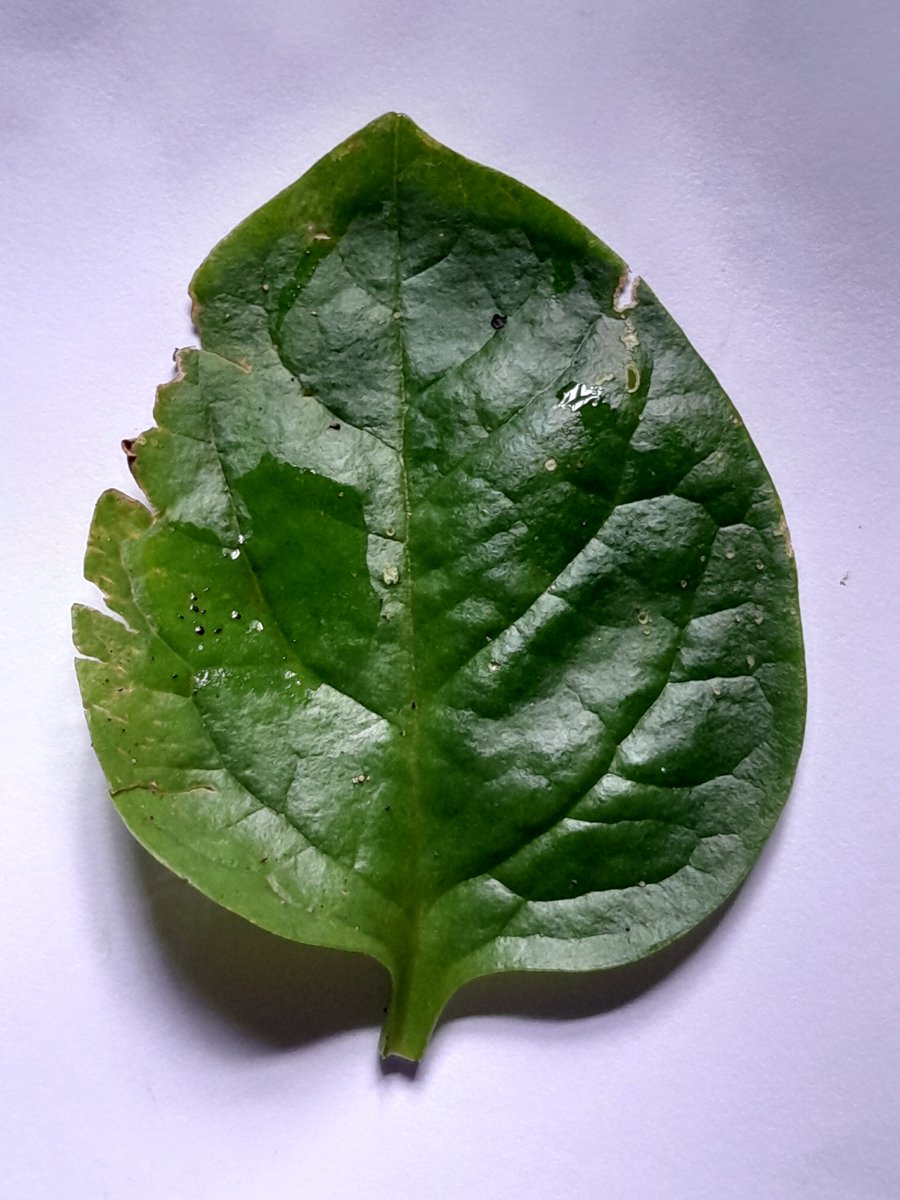
Label: Pest-Damage